Agathla Peak

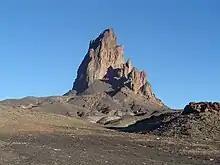
Agathla Peak

Agathla Peak or Agathlan is a peak south of Monument Valley, Arizona, which rises over above the surrounding terrain. It is north of Kayenta and is visible from U.S. Route 163. The English designation "Agathla" is derived from the Navajo name "" meaning 'much wool', apparently for the fur of antelope and deer accumulating on the rock. The mountain is considered sacred by the Navajo.